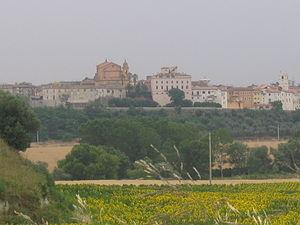
Montalto di Castro est une commune italienne d'environ 8 950 habitants, située dans la province de Viterbe, dans la région Latium, en Italie centrale.